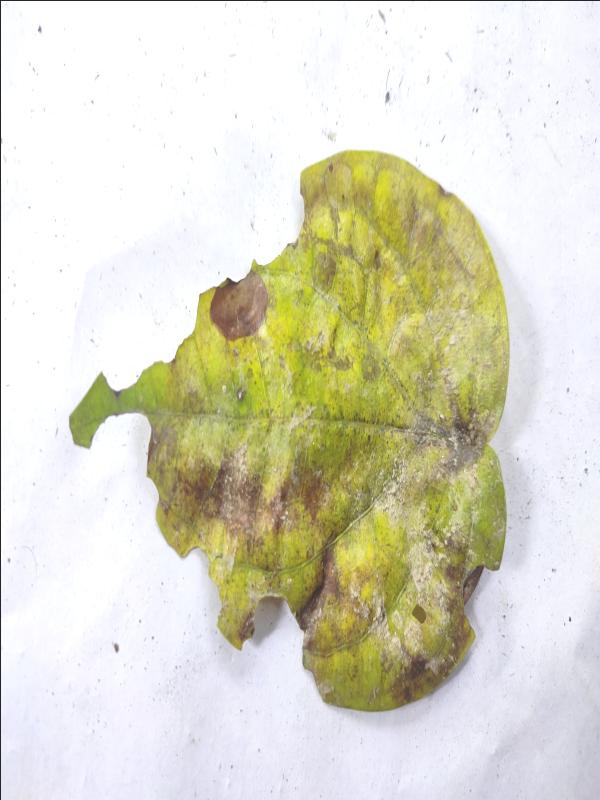
Label: Dried_Leaf